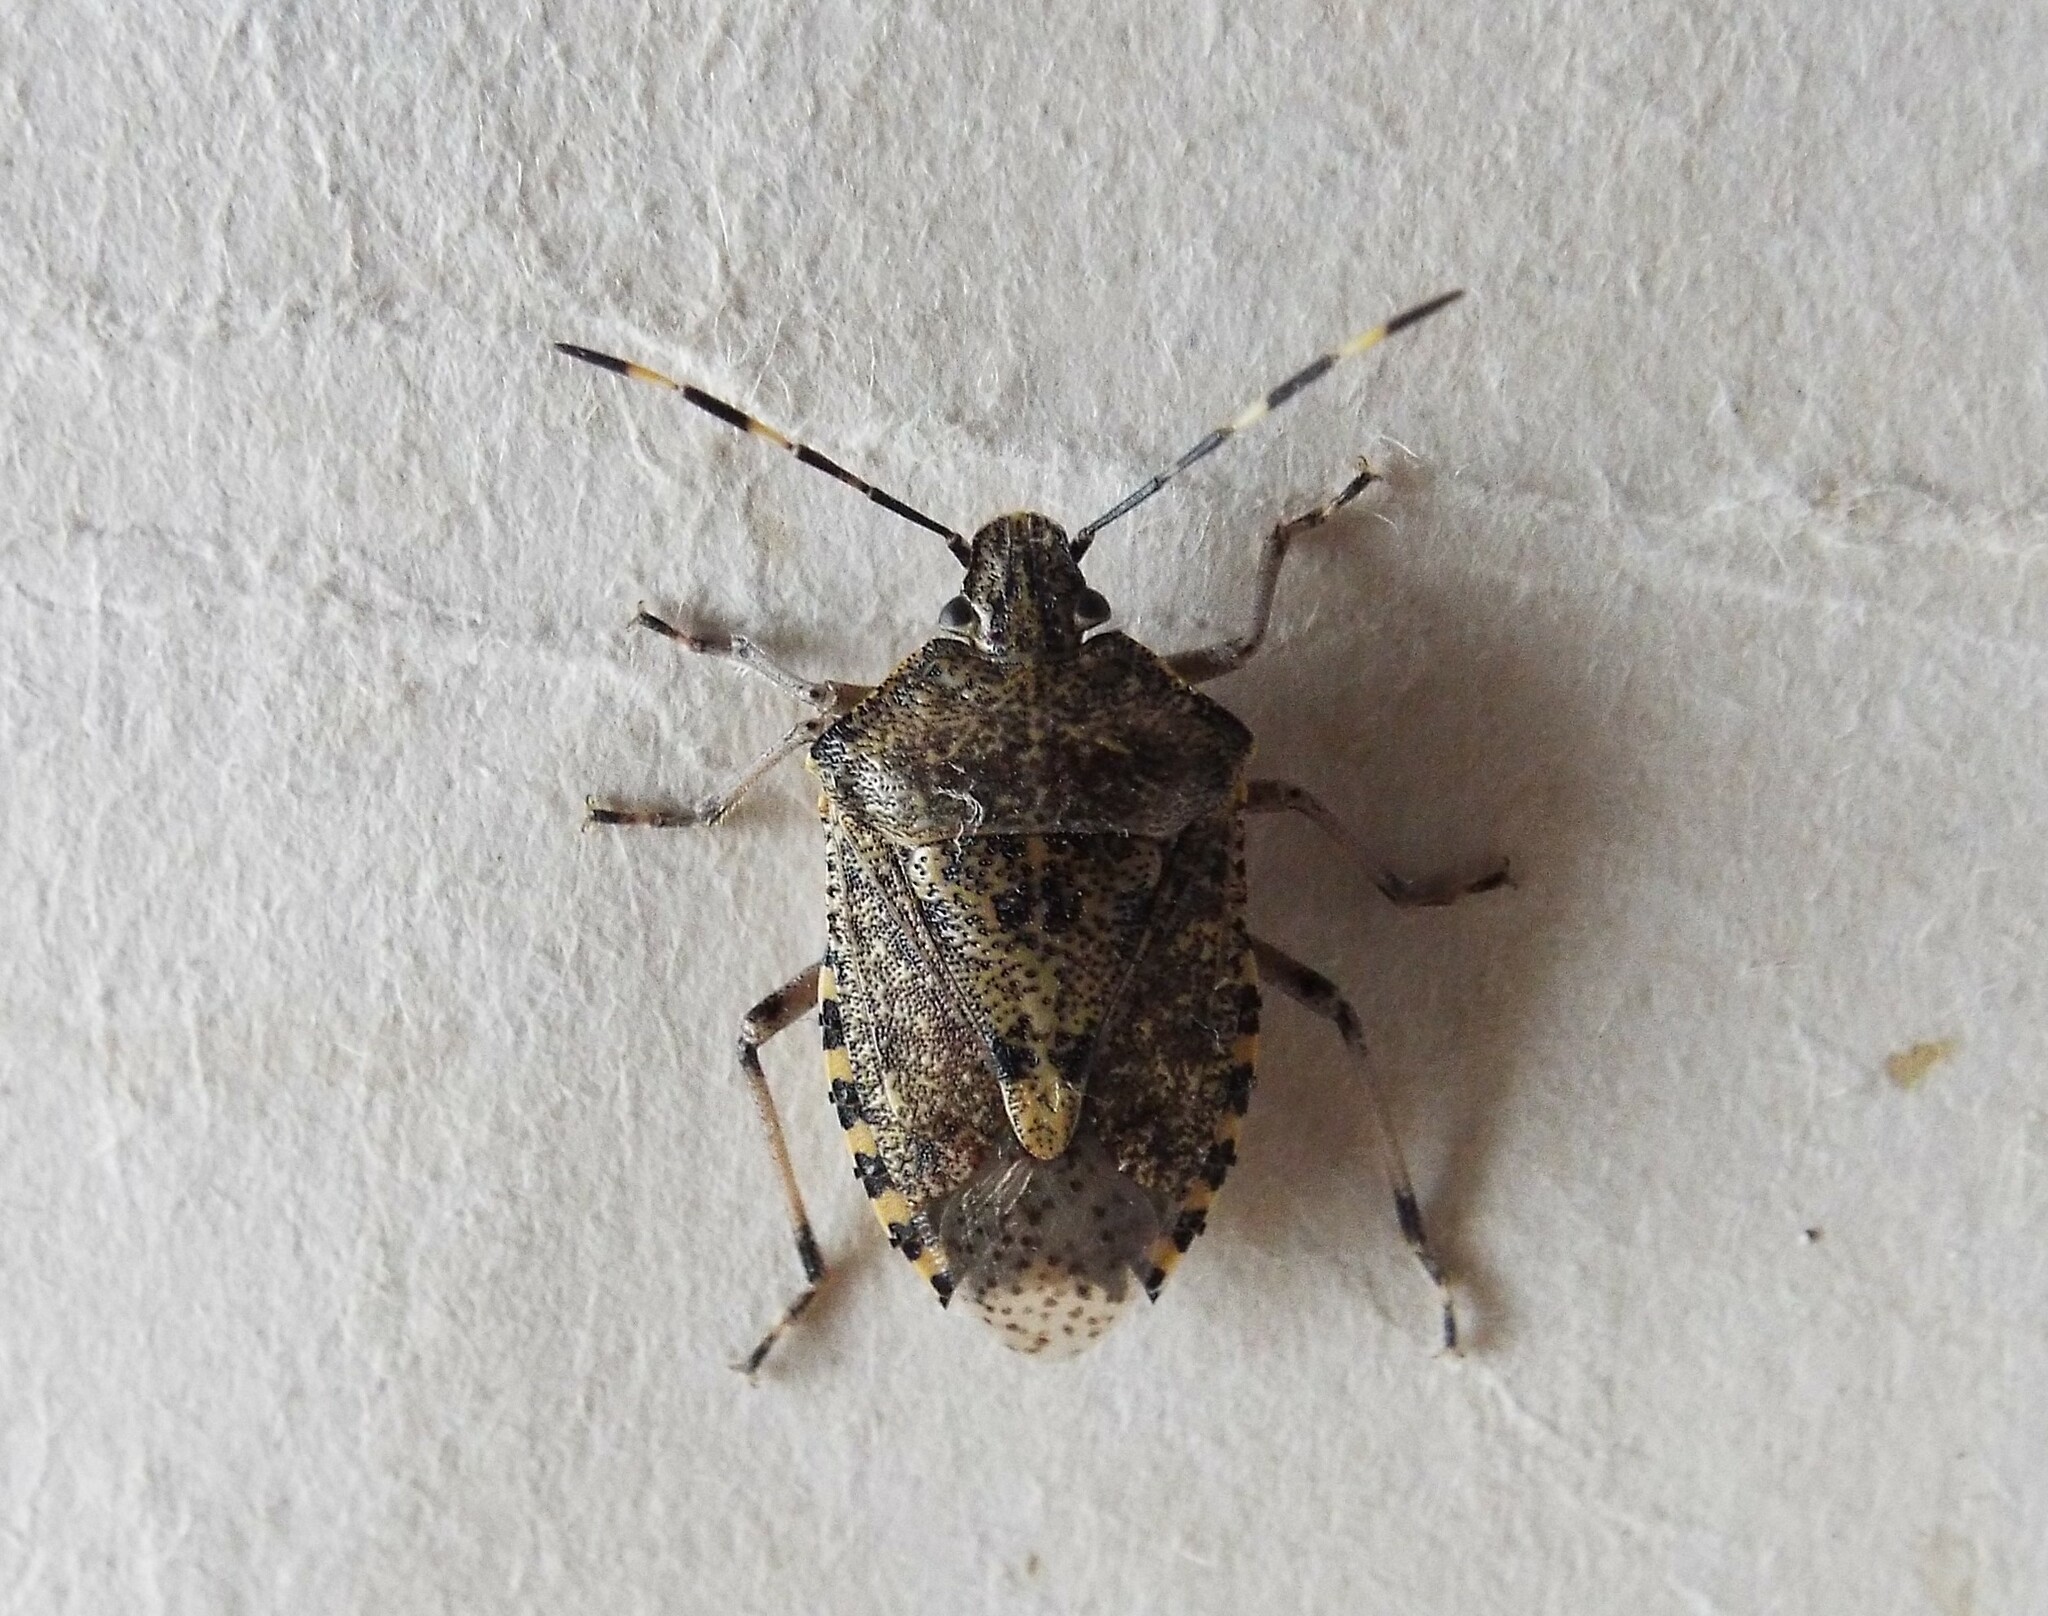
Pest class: stink_bug